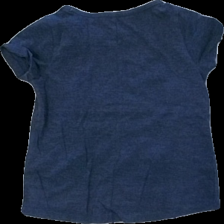
View: back
Type: T-shirt
Category: Children
Brand: H&M
Colors: Blue
Material: 63% cotton 37% polyester
Pattern: Glitter
Cut: Regular
Size: 104
Season: All
Damage location: bottom right
Damage 2 location: middle right
Damage 3 location: bottom right
Price range: <50
Recommended usage: Reuse
Description: blå t-shirt med glitter text